Second Fiddle (1923 film)

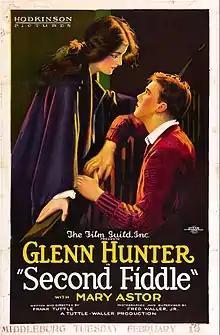
1923 theatrical poster

Second Fiddle is a 1923 American silent comedy-drama film directed by Frank Tuttle and distributed by W. W. Hodkinson. It stars Glenn Hunter and has an early appearance in a lead role by actress Mary Astor.